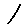
Label: 1